Pavilion Damansara Heights

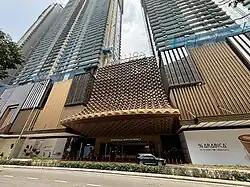
View of the main entrance from Jalan Damanlela in 2023

Pavilion Damansara Heights, also known as Pavilion DH or colloquially known as Pavilion 3, is a shopping mall located within the Pusat Bandar Damansara commercial area in Bukit Damansara, Kuala Lumpur, Malaysia.